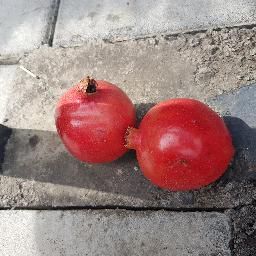
Fruit: Pomegranate
Quality: Good